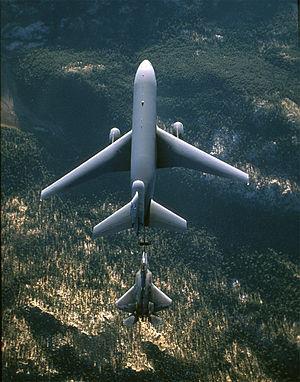
Le McDonnell Douglas KC-10 Extender est un avion ravitailleur en service dans l'United States Air Force dérivé de l'avion de ligne DC-10. Le KC-10 est le second avion de transport McDonnell Douglas à être sélectionné consécutivement par l'USAF suivant le DC-9.